History of Atalanta BC

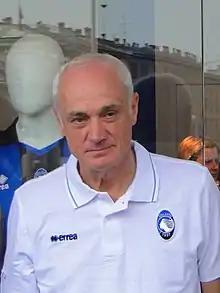
President Antonio Percassi in 2012

At the end of the 2009–10 season, Mutti departed and was replaced as coach by Stefano Colantuono. Colantuono returned to the club after three years, having left Torino after losing the Serie B playoffs; Under this new management, Atalanta achieved promotion to Serie A after only one season in Serie B. Atalanta won Serie B with a total of 79 points and secured promotion with three days to spare; this was the club's second-best Serie B performance after the 2005–06 campaign, during which Colantuono was also in charge.